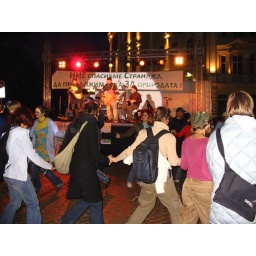
Performing to save nature at a protest against the building of new roads and resorts in Rila.